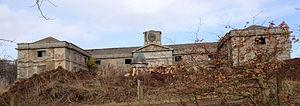
Le domaine de Pitfour, dans la région de Buchan, au nord-est de l’Écosse, était une ancienne baronnie englobant la majeure partie de la paroisse de Longside, qui s'étendait de St Fergus à New Pitsligo. James Ferguson de Badifurrow, qui devint le premier Laird de Pitfour, acheta le domaine en 1700.